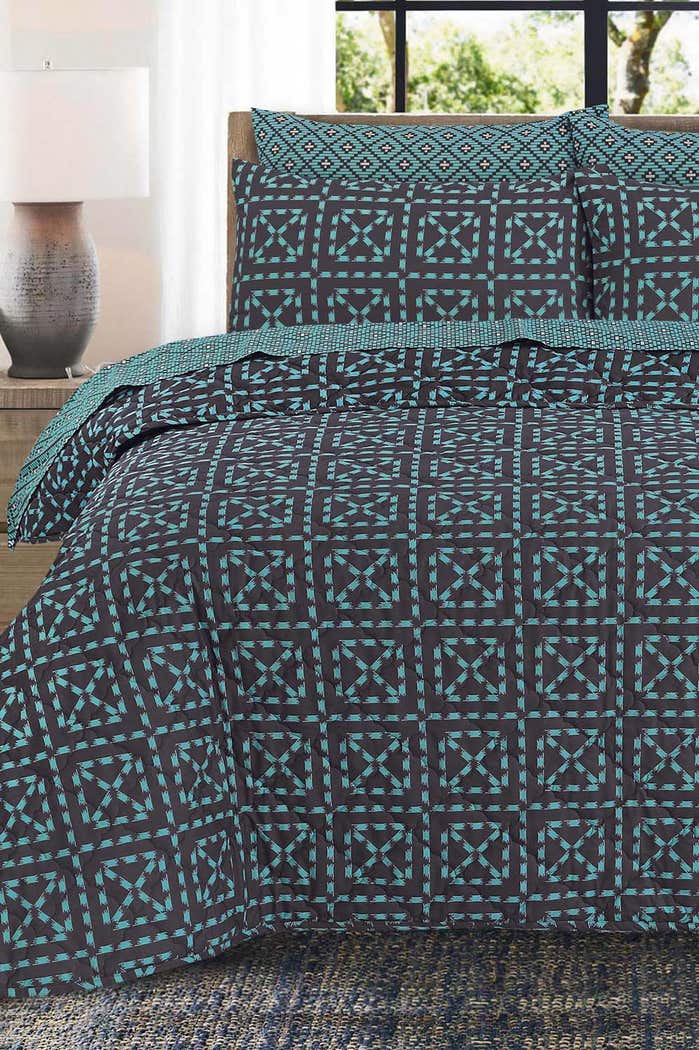
black teal multi pattern quilt bedding